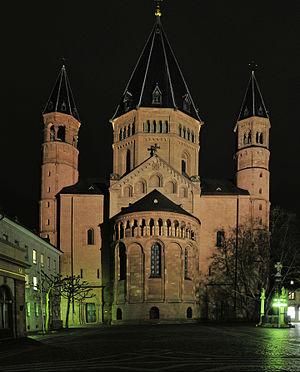
La Liebfrauenplatz, située sur le côté de la cathédrale Saint-Martin de Mayence donnant sur le Rhin, est la plus grande des trois places de la cathédrale.